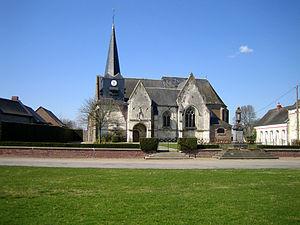
L'église Saint-Vincent de Saint-Maxent est une église paroissiale située dans le village Saint-Maxent, dans le département de la Somme, au sud d'Abbeville.